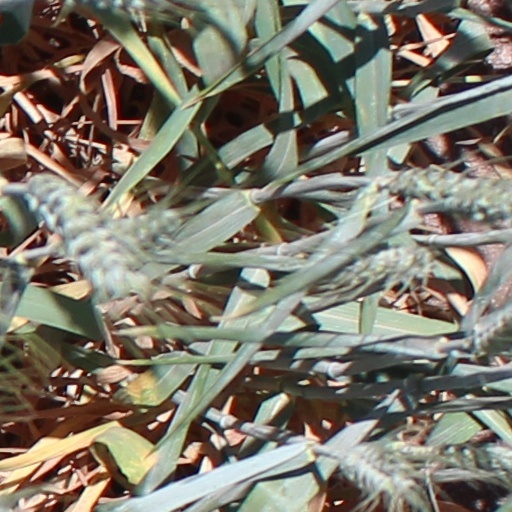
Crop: wheat